Bergen District Court

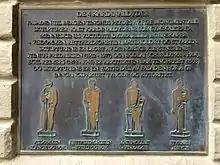
Plaque at the main entrance of Bergen Tinghus

Bergen Tinghus was designed by architect Egill Reimers in a neoclassical style during 1933 and it is considered one of his main works. The brick building has 25 courtrooms covering six floors plus basement and loft. At the main entrance on Tårnplass, there are four granite statues representing the cardinal virtues: wisdom, justice, moderation and strength. The sculptures were designed by artists Nic Schiøll and Stinius Fredriksen.